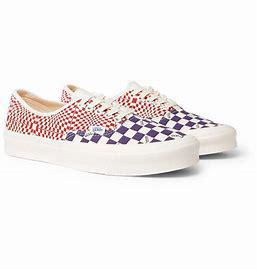
Brand: Vans
Model: OG Authentic LX